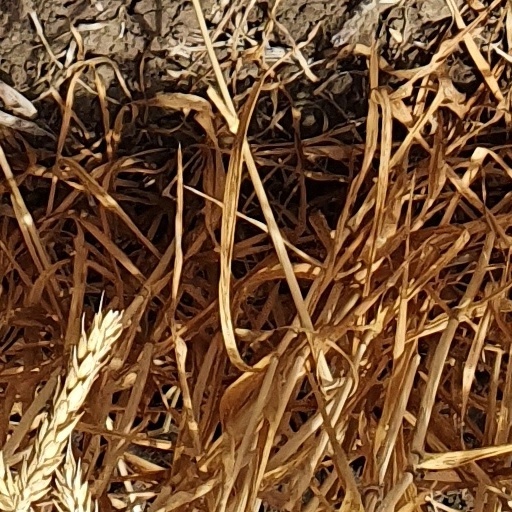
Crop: wheat